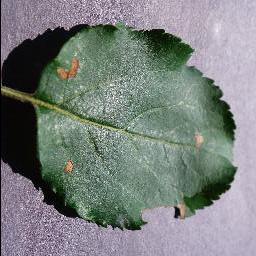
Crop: apple
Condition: black_rot